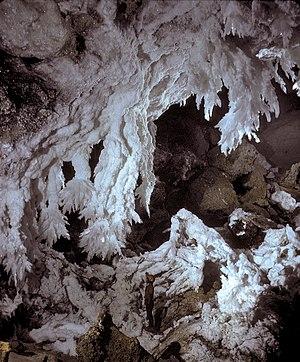
La grotte de Lechuguilla se trouve dans les montagnes Guadalupe, au sein du parc national de Carlsbad Caverns aux États-Unis. Fin 2019, elle développait plus de 242 kilomètres de réseau pour une dénivelée de 489 m, ce qui en fait une des plus grandes grottes du monde et une des plus profondes du continent américain.
Le parc national de Carlsbad Caverns ou parc national des grottes de Carlsbad est un parc national aux États-Unis, situé dans les montagnes Guadalupe au sud-est du Nouveau-Mexique dans le comté d'Eddy. Le parc s'étend sur 189 km² et comprend 83 grottes séparées dont la plus célèbre est celle de Carlsbad. Elles comptent parmi les grottes les plus profondes du pays. Dans la grotte de Carlsbad se trouve l'une des plus grandes salles souterraines. Le parc est inscrit sur la liste du patrimoine mondial depuis le 6 décembre 1995. La grotte abrite une colonie de plusieurs milliers de chauves-souris.